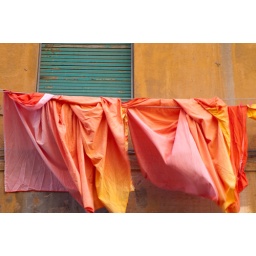
A set of colorful sheets outside an apartment building in Genoa.